Muʽassel

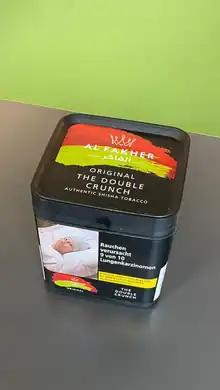
A package of "Al Fakher" brand double crunch flavour muʽassel with warning label affixed

Muassel (meaning "honeyed"), or maassel, is a tobacco mix containing molasses, vegetable glycerol and various flavourings which is smoked in a hookah, a type of waterpipe. It is also known as "shisha".